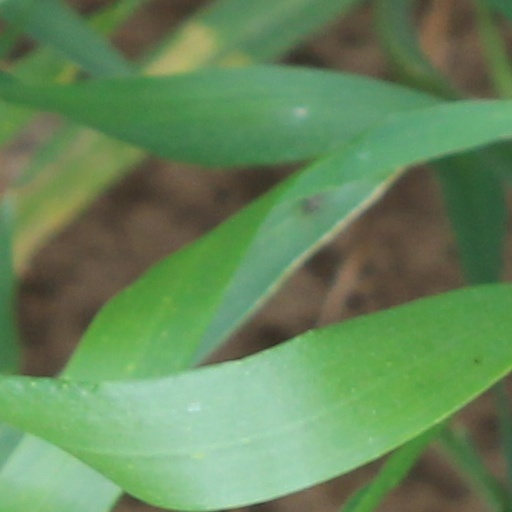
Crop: wheat